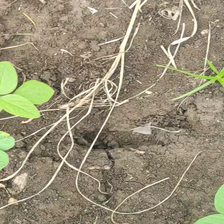
Weed species: Harali_(Cynodon_dactylon)